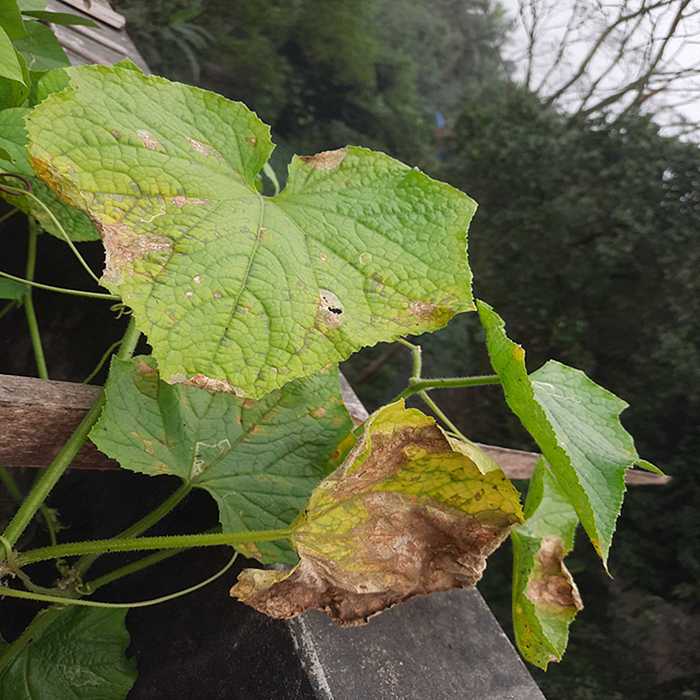
Plant: Cucumber
Label: Anthracnose lesions